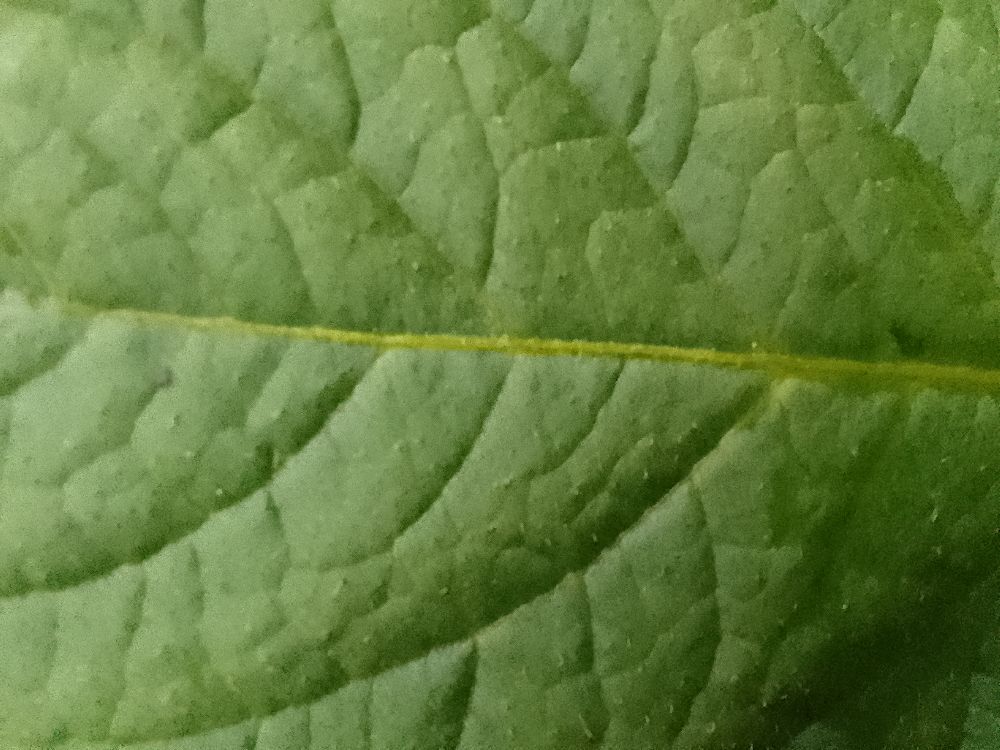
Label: Healthy